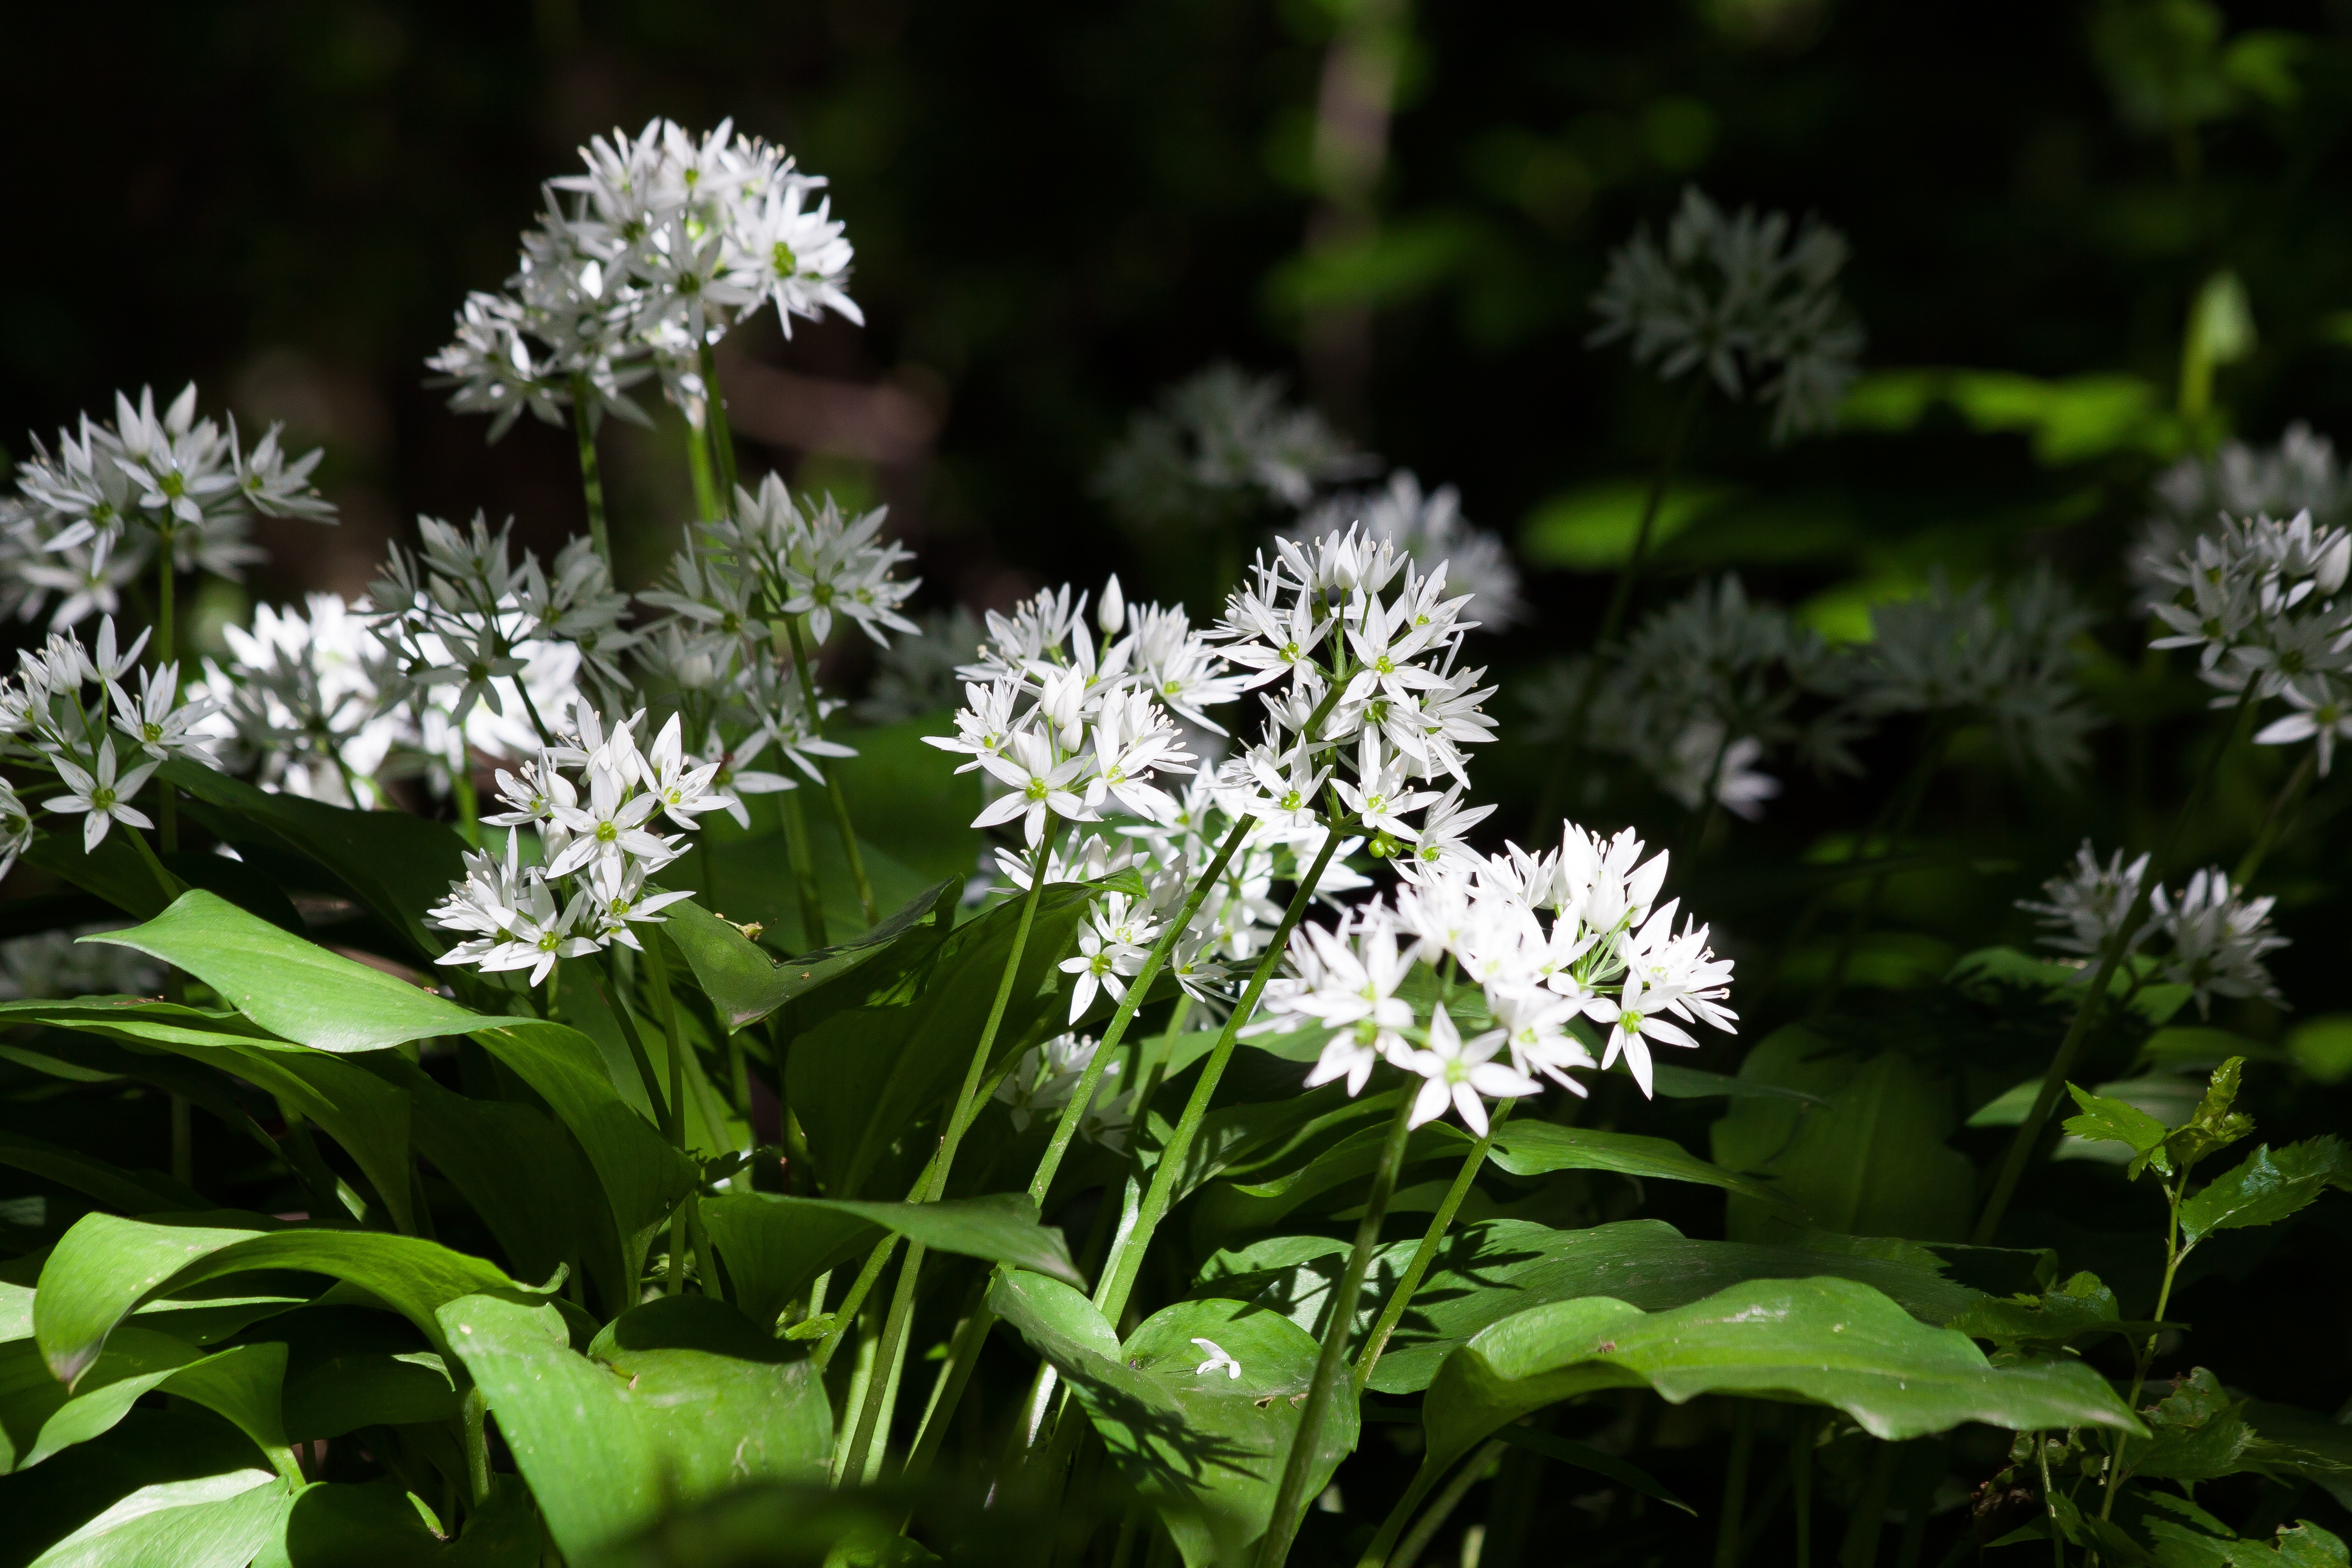
nature, forest, blossom, plant, white, meadow, leaf, flower, bloom, spring, green, herb, produce, botany, flora, wildflower, edible, ramsons, medicinal plant, inflorescence, kitchen herb, anthriscus, flowering plant, vegetable plant, bear's garlic, naturopathy, cow parsley, wild vegetables, allium ursinum, wood garlic, land plant, apiales, sweetscented bedstraw, parsley family